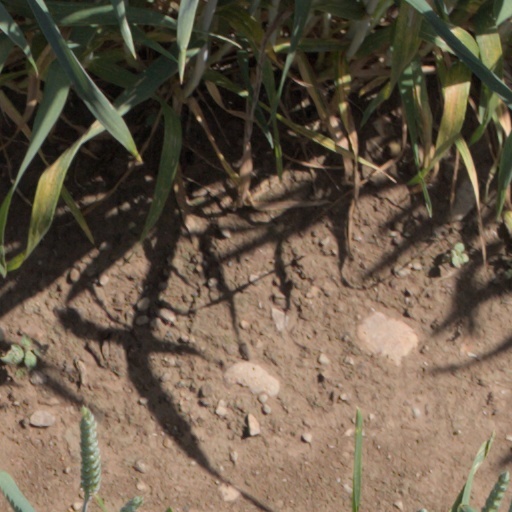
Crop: wheat